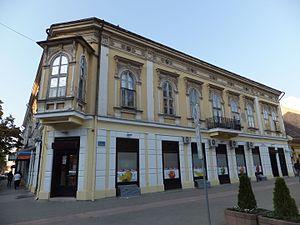
Le bâtiment situé 2 rue Dimitrija Tucovića à Pančevo est situé à Pančevo, dans la province de Voïvodine et dans le district du Banat méridional, en Serbie. Il est inscrit sur la liste des monuments culturels de grande importance de la République de Serbie.
Les monuments culturels de grande importance sont les monuments de Serbie qui, par leur valeur, bénéficient d'un haut degré de protection.
Cet article recense les monuments culturels du district du Banat méridional en Serbie.